Novato, California

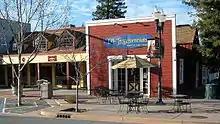
Doctor Insomniac's Coffee, a Historic Landmark on Grant Avenue

Novato is governed by a city council of five members. All five councilmembers are elected by city council districts to staggered four-year terms. The city council elects a mayor and mayor pro tem each year from its membership. The current councilmembers are: